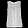
Label: Shirt